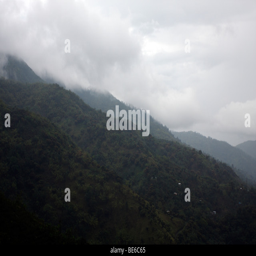
a view of the mountains during a light rainfall and heavy mist